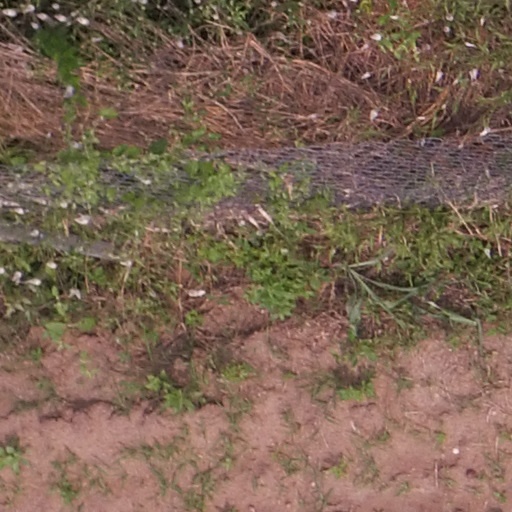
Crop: maize; corn